Isabel Meighen

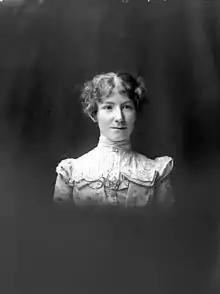
Meighen in 1902

Jessie Isabel Meighen ( Cox; April 18, 1882 – September 6, 1985) was a Canadian schoolteacher who was the wife of Arthur Meighen, the ninth Prime Minister of Canada.